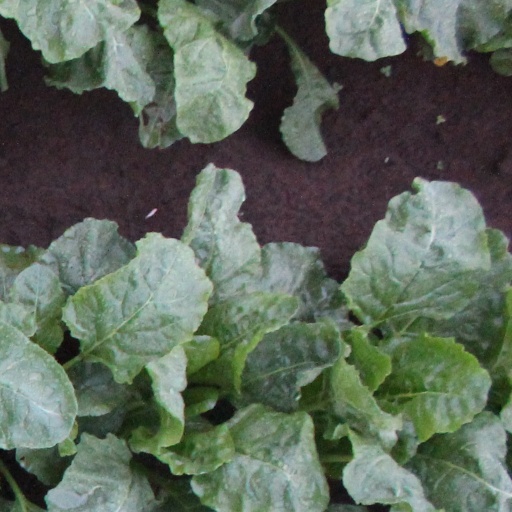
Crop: sugar beet